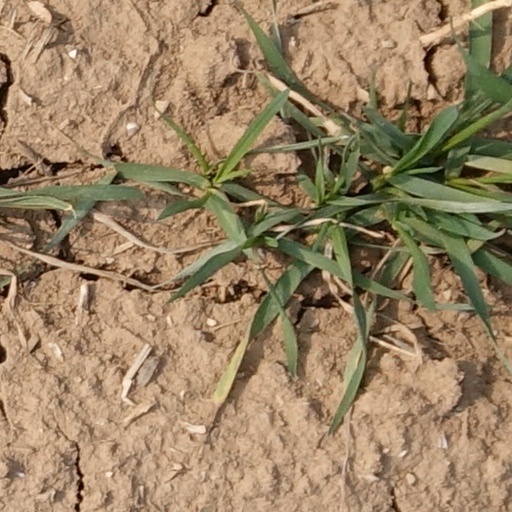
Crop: wheat